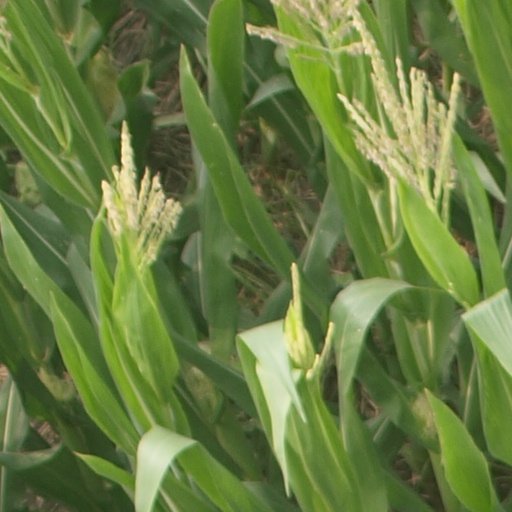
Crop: maize; corn